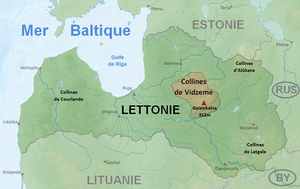
Les collines de Vidzeme sont une chaîne de collines en Lettonie, situées dans la région de Vidzeme.